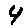
Label: 4